Esther Shemitz

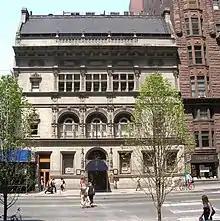
Art Students League (2009), where Shemitz studied in the mid-1920s

Shemitz was a pacifist long before she met Chambers, though some sources call her a communist fellow traveler or "communist sympathizer" (e.g., Alistair Cooke), while many (e.g., Christopher Hitchens) are ambiguous on the subject.